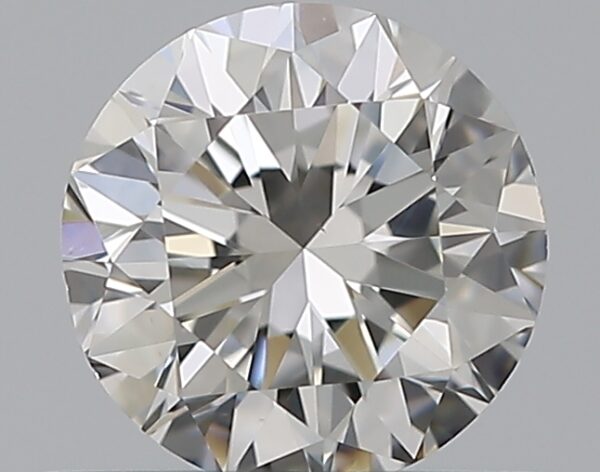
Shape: round
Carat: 0.5
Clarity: VS1
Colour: H
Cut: VG
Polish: EX
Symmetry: VG
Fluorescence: N
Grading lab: GIA
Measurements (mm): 4.96 x 5.01 x 3.16